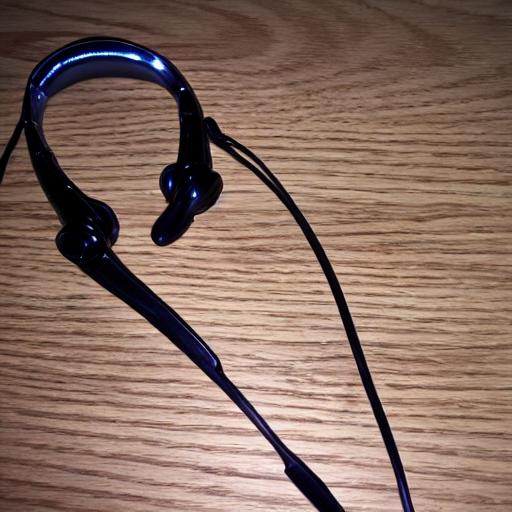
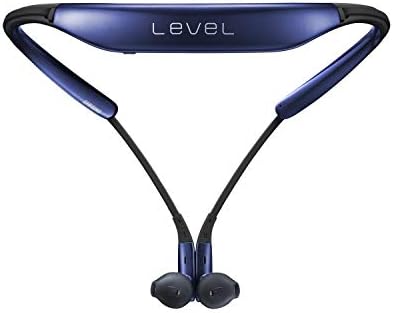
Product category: headphones
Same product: no